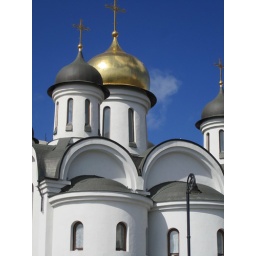
The only really well-painted building in Havana is a Greek Orthodox Church, just across from the cruise ship terminal.